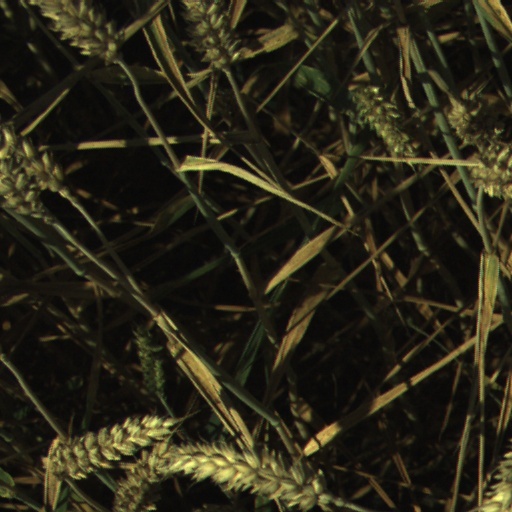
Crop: wheat